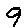
Label: 9